Northern Iraq offensive (August 2014)

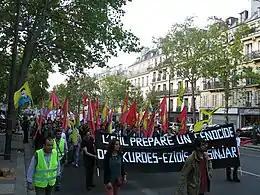
Demonstration in Paris 23 August 2014, to support Kurds and Yazidis threatened by IS

However, by the afternoon, the offensive had been repelled by IS. Also, the Iraqi military lost its positions in the southern area of the city it had captured a few weeks earlier.